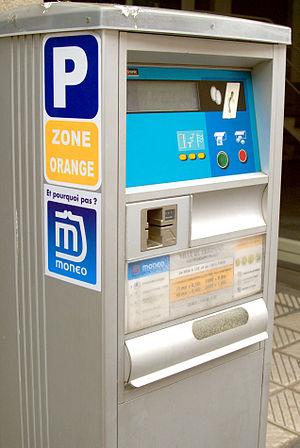
Moneo est un système de porte-monnaie électronique utilisé en France entre 1999 et 2015. Il pouvait être adossé à une carte bancaire ou constituer une carte dédiée à cet usage.